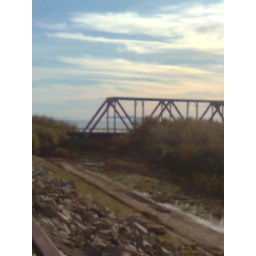
The bridge to a private beach in Ventura